Henry Harbaugh

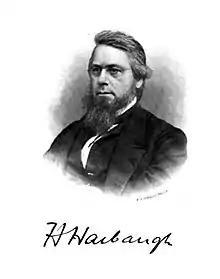
Harbaugh,

Henry Harbaugh (October 28, 1817, near Waynesboro, Pennsylvania - December 28, 1867 in Mercersburg, Pennsylvania) was a Pennsylvania Dutch clergyman of the German Reformed Church.